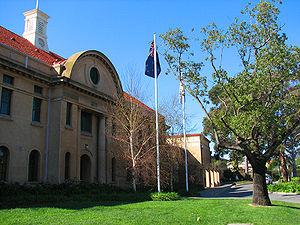
La Ville de Burnside est une zone d'administration locale au sud-ouest du centre ville d'Adélaïde en Australie-Méridionale en Australie.